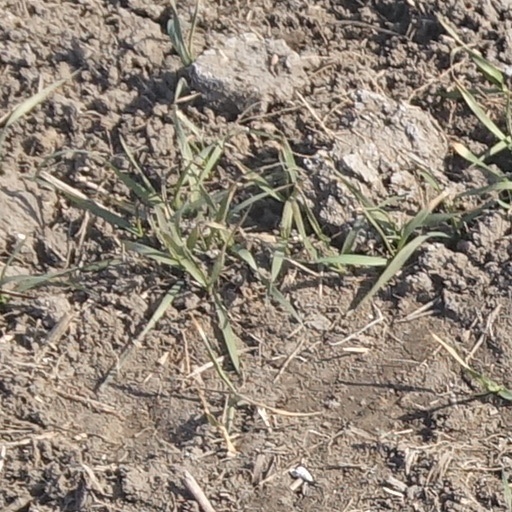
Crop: wheat